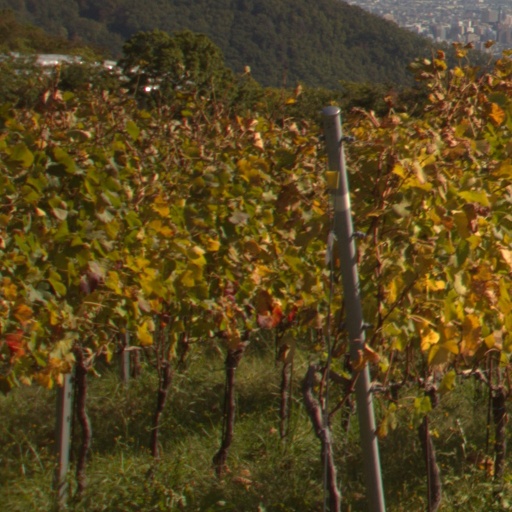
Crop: grape